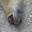
Label: seal